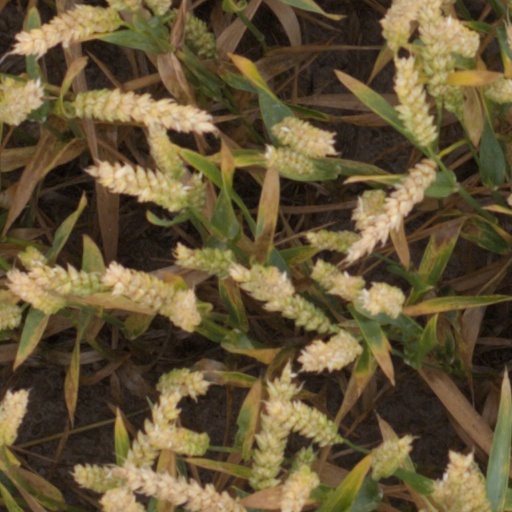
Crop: wheat